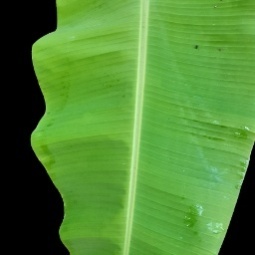
Label: Healthy